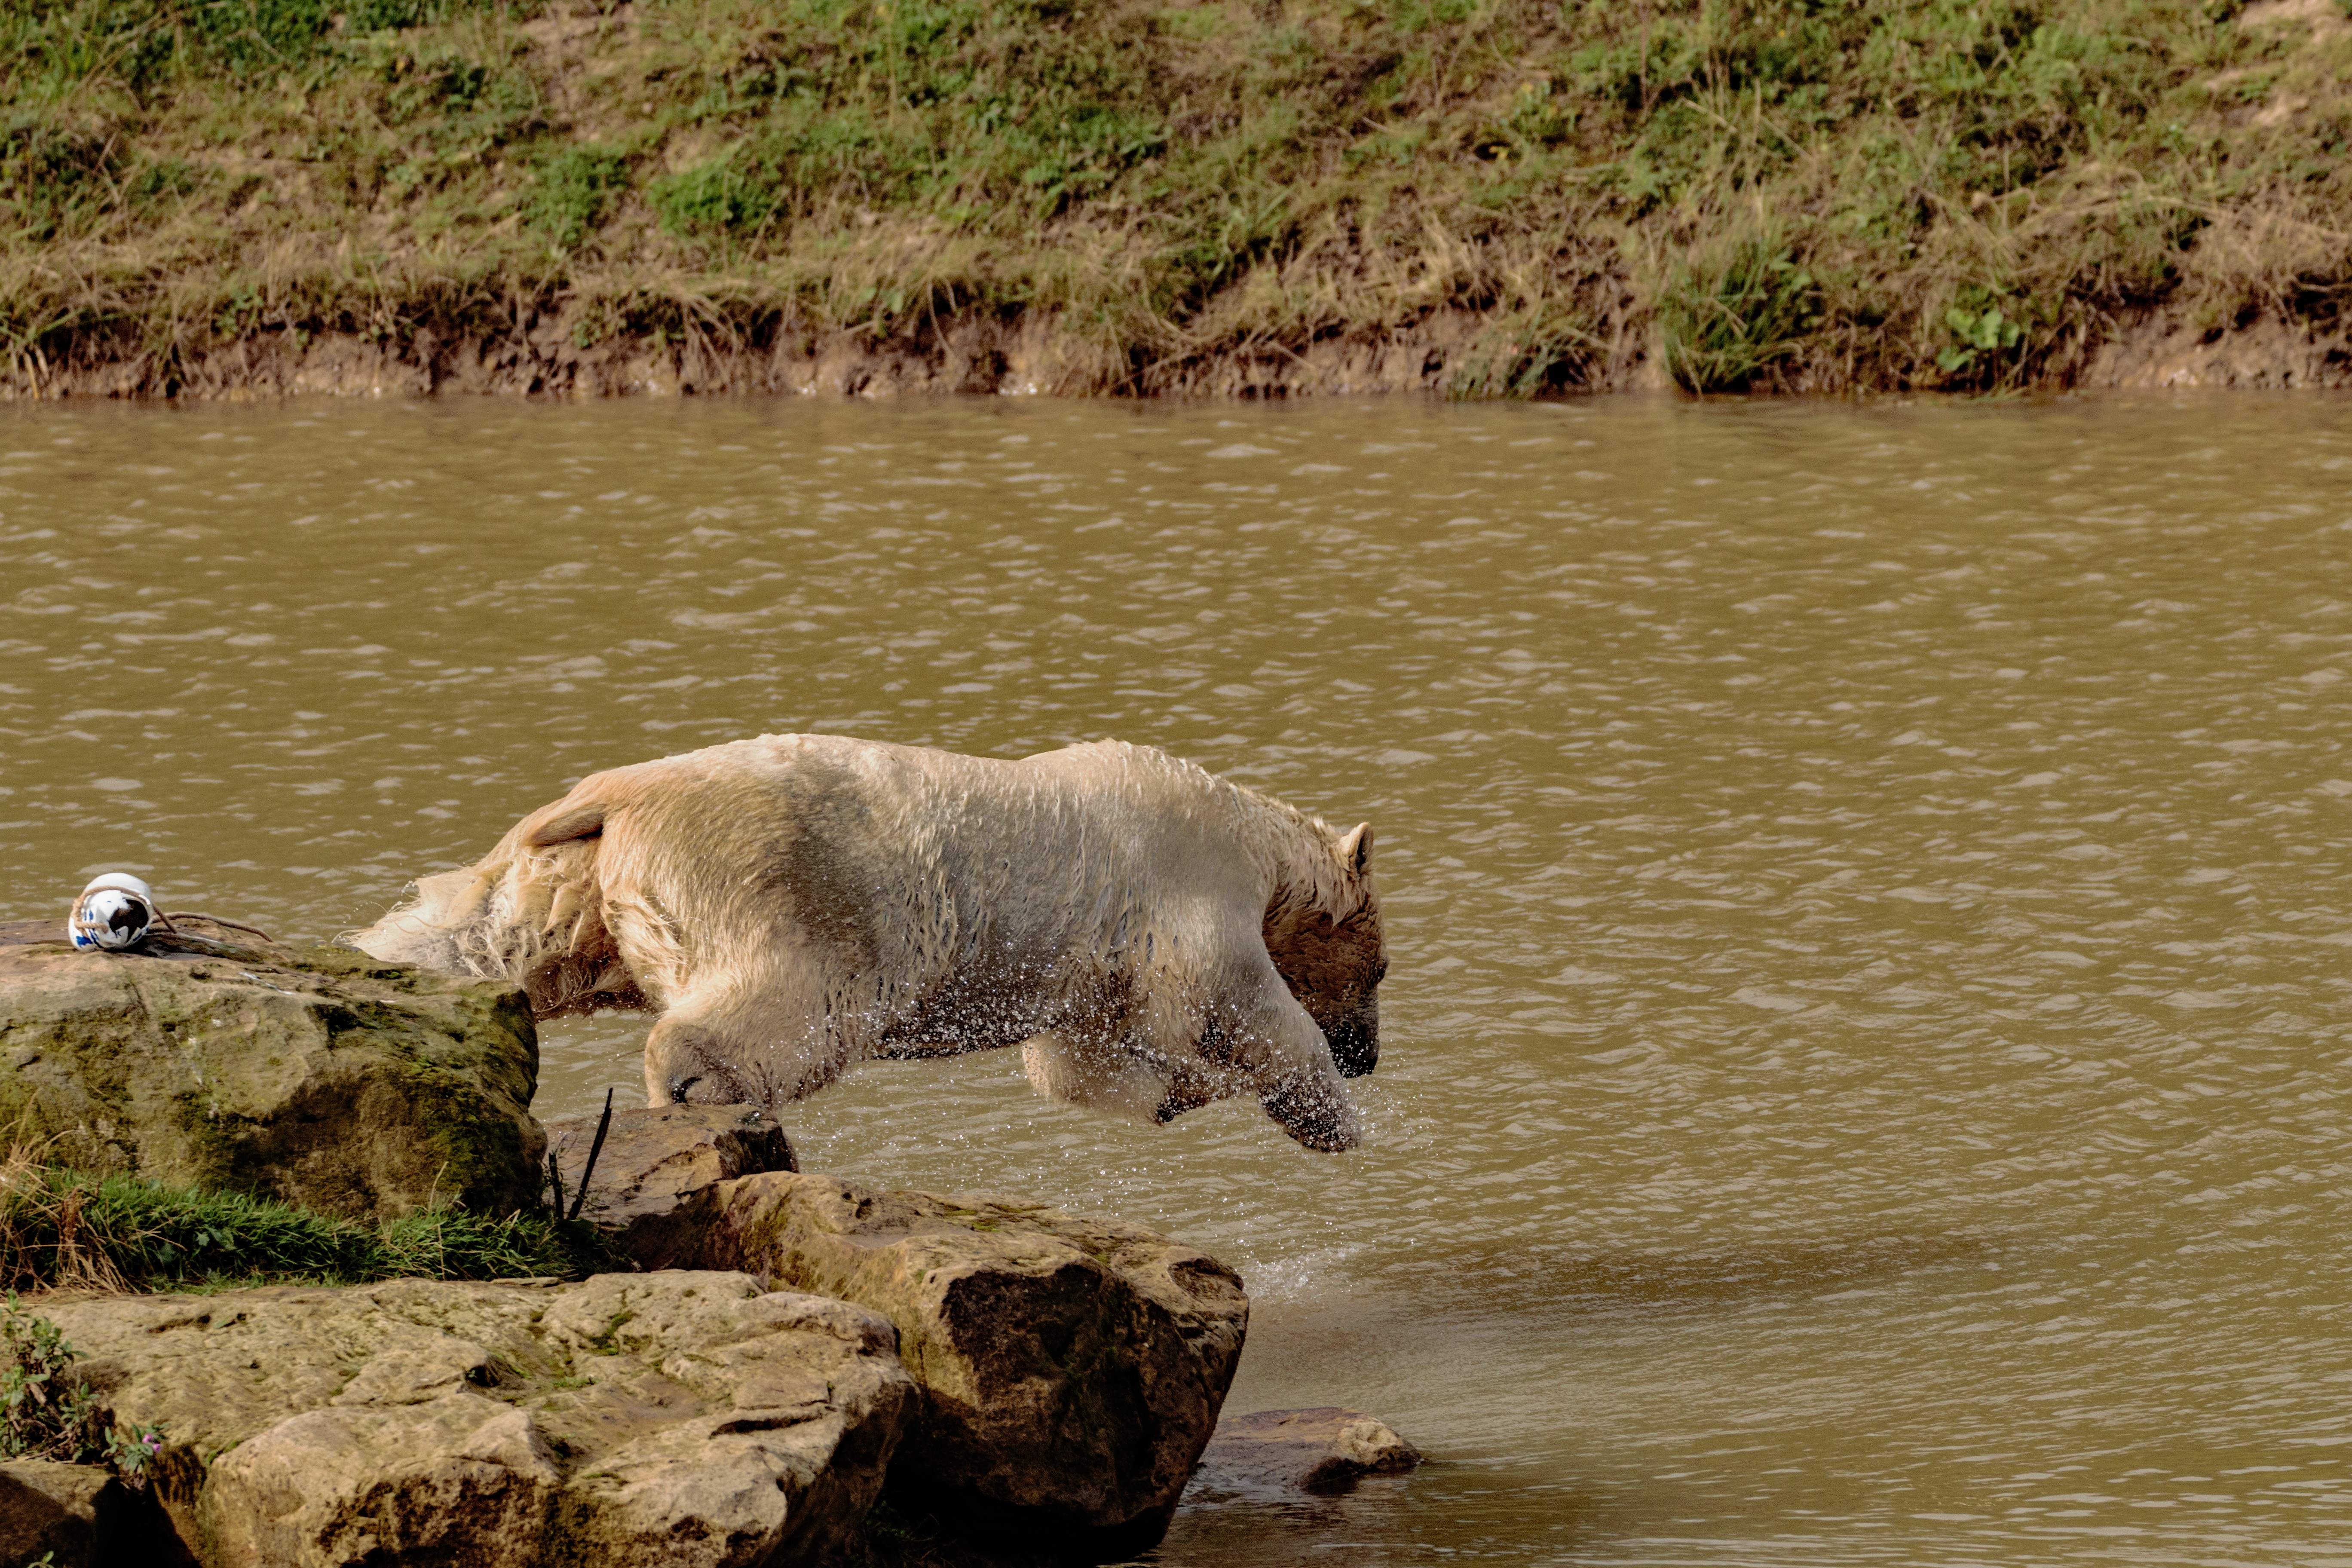
nature, wilderness, snow, cold, winter, white, animal, bear, wildlife, wild, fur, natural, mammal, predator, arctic, fauna, polar bear, polar, outdoors, north, endangered, danger, big, northern, carnivore, safari, big bear